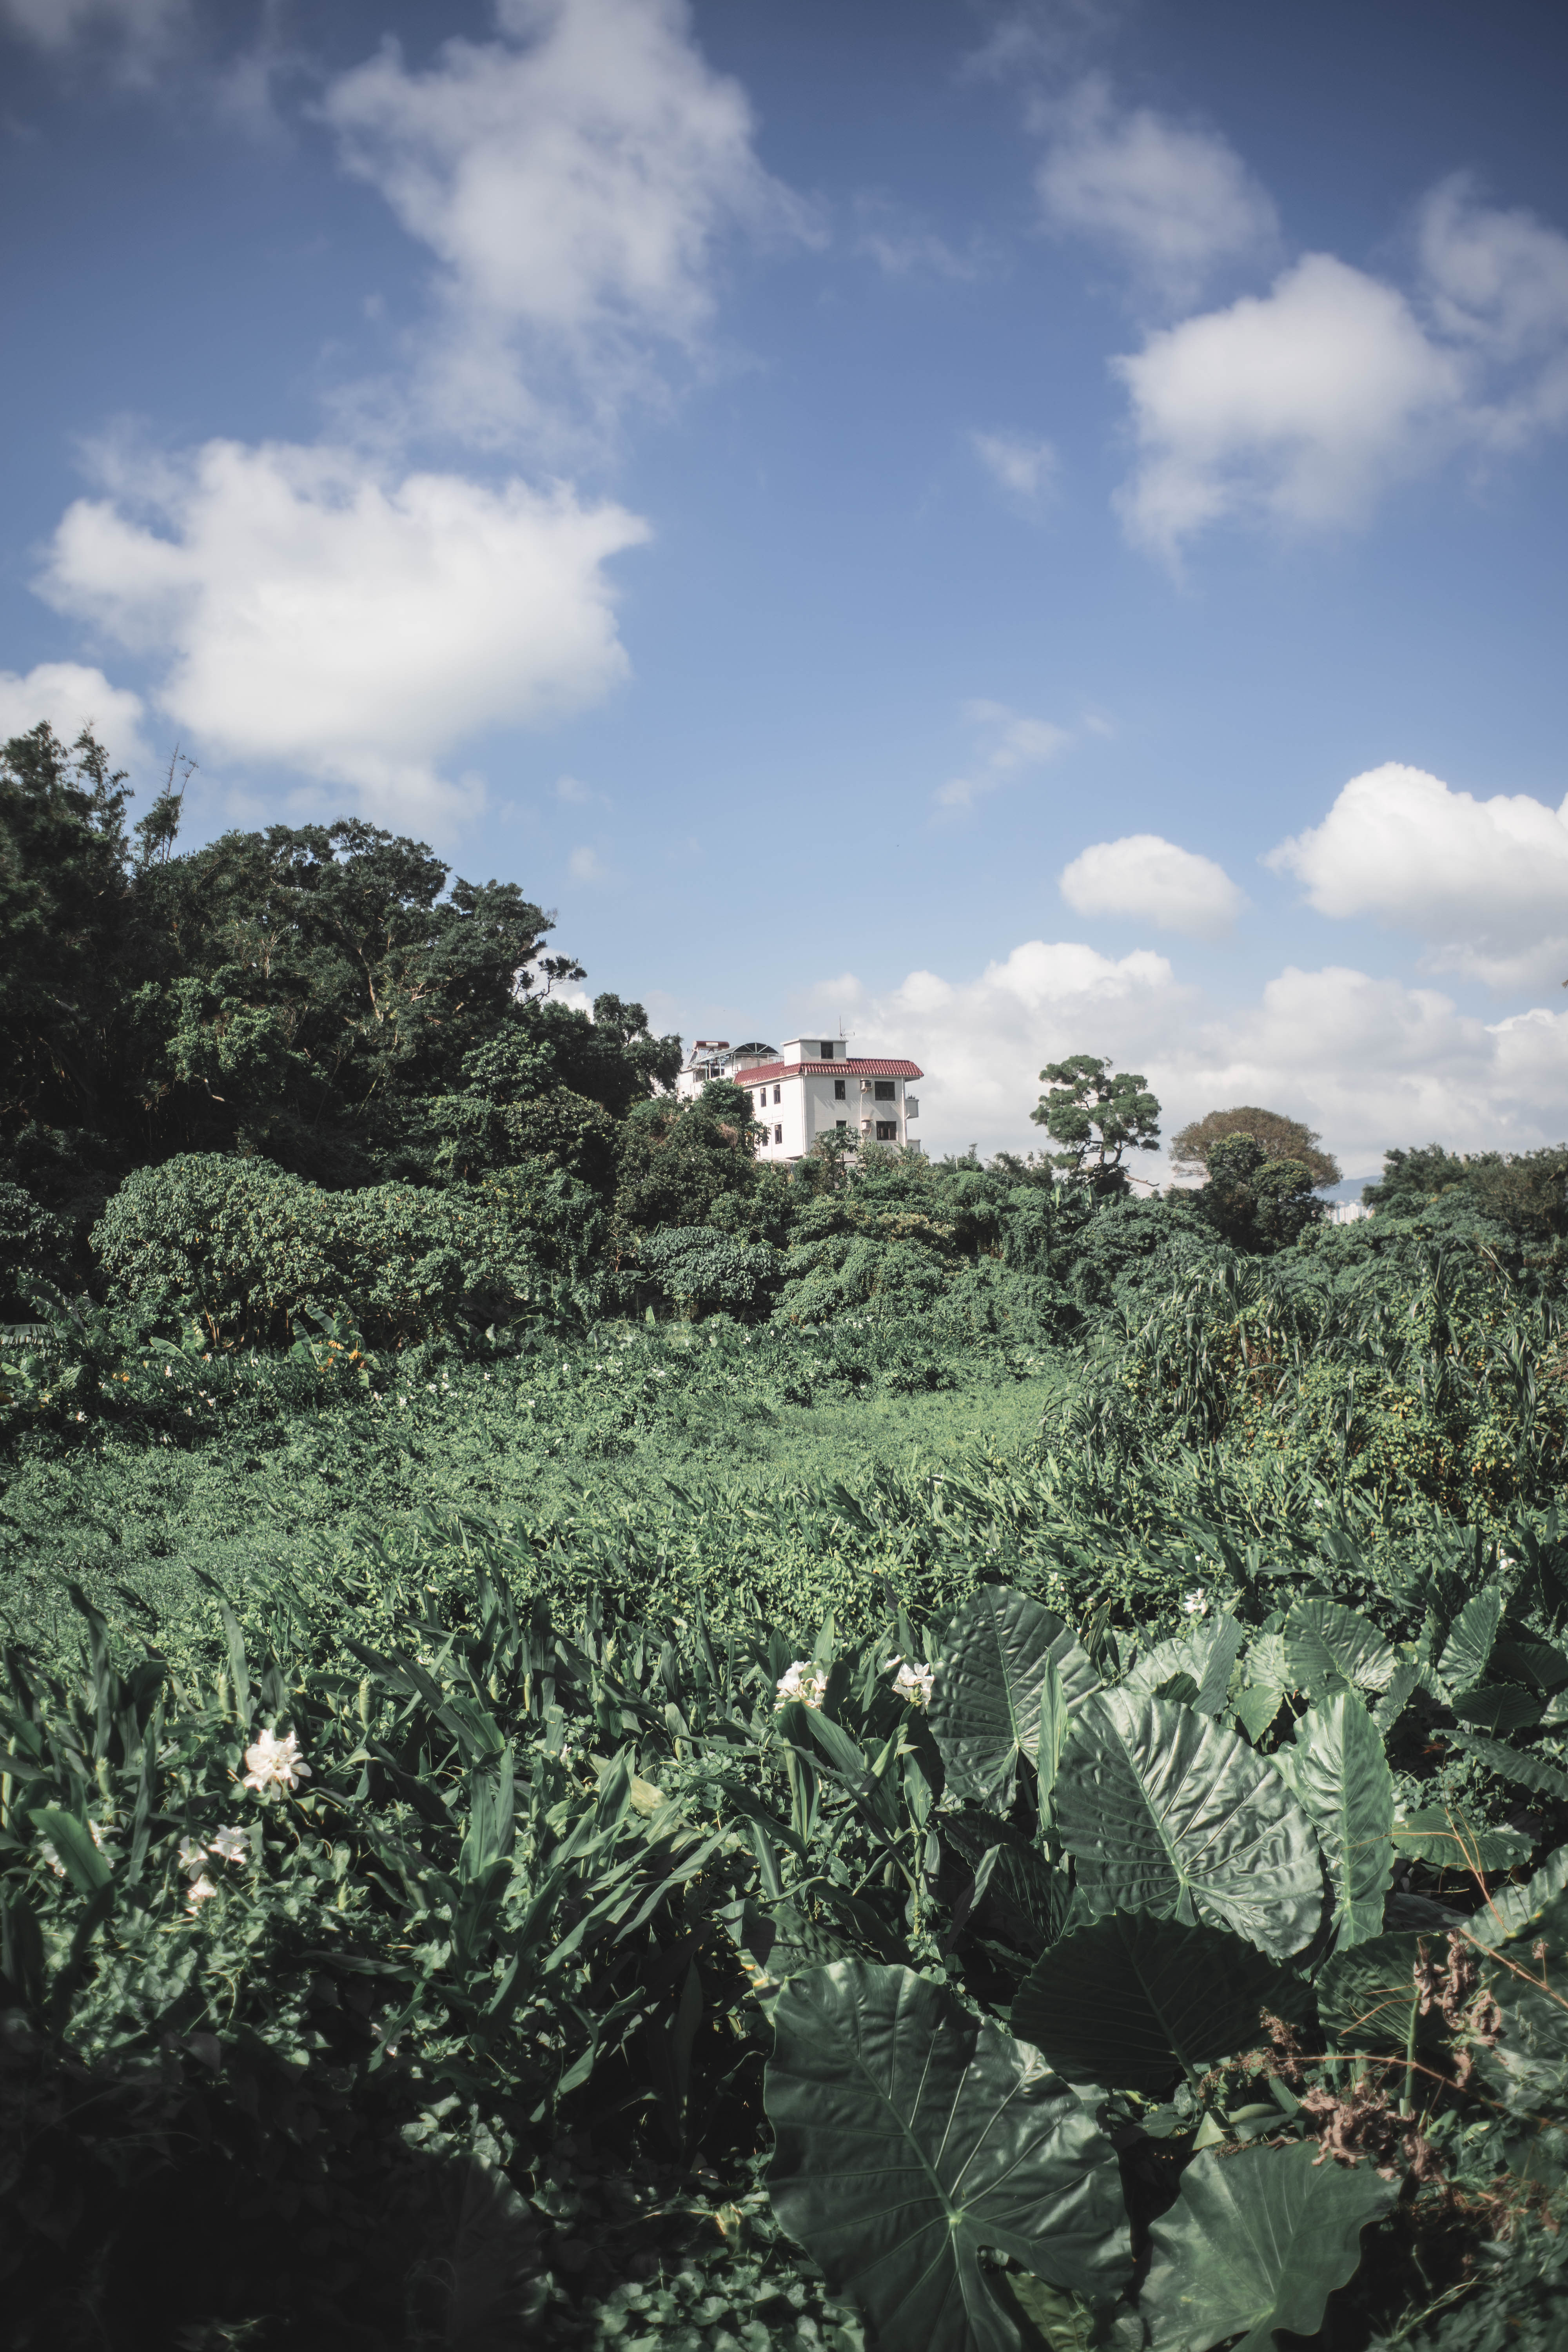
vegetation, nature, sky, green, leaf, cloud, natural environment, wilderness, tree, botany, biome, grass, jungle, plant community, plant, grass family, landscape, rainforest, forest, rural area, rock, shrub, mountain, garden, soil, meteorological phenomenon, national park, vacation, field, river, shrubland, cumulus, city, tourism